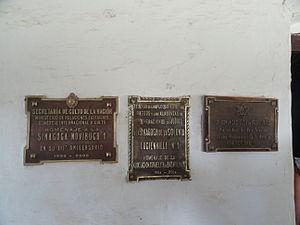
La synagogue de Novibuco 1 ou synagogue de la Colonie 1, est la synagogue du hameau de Novibuco 1 situé à la périphérie de la ville de Basavilbaso, dans la province d'Entre Ríos en Argentine qui faisait partie de la colonie juive de Lucienville.